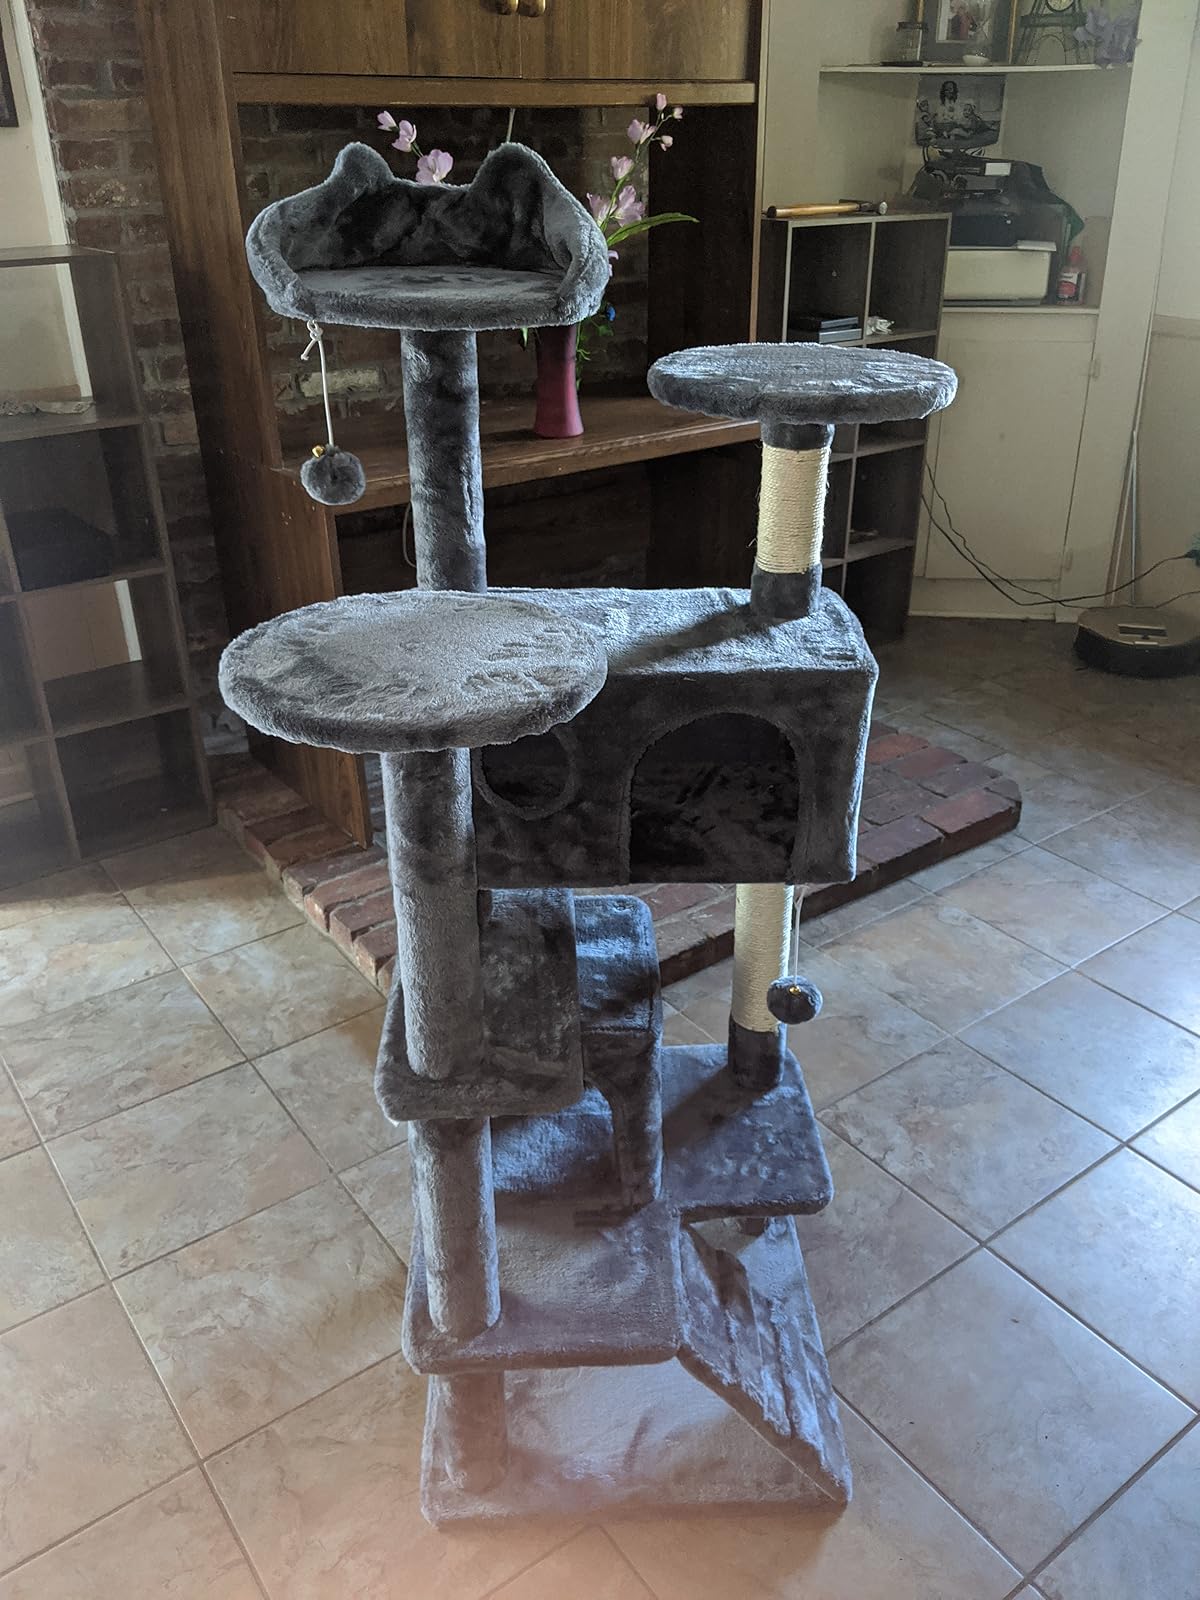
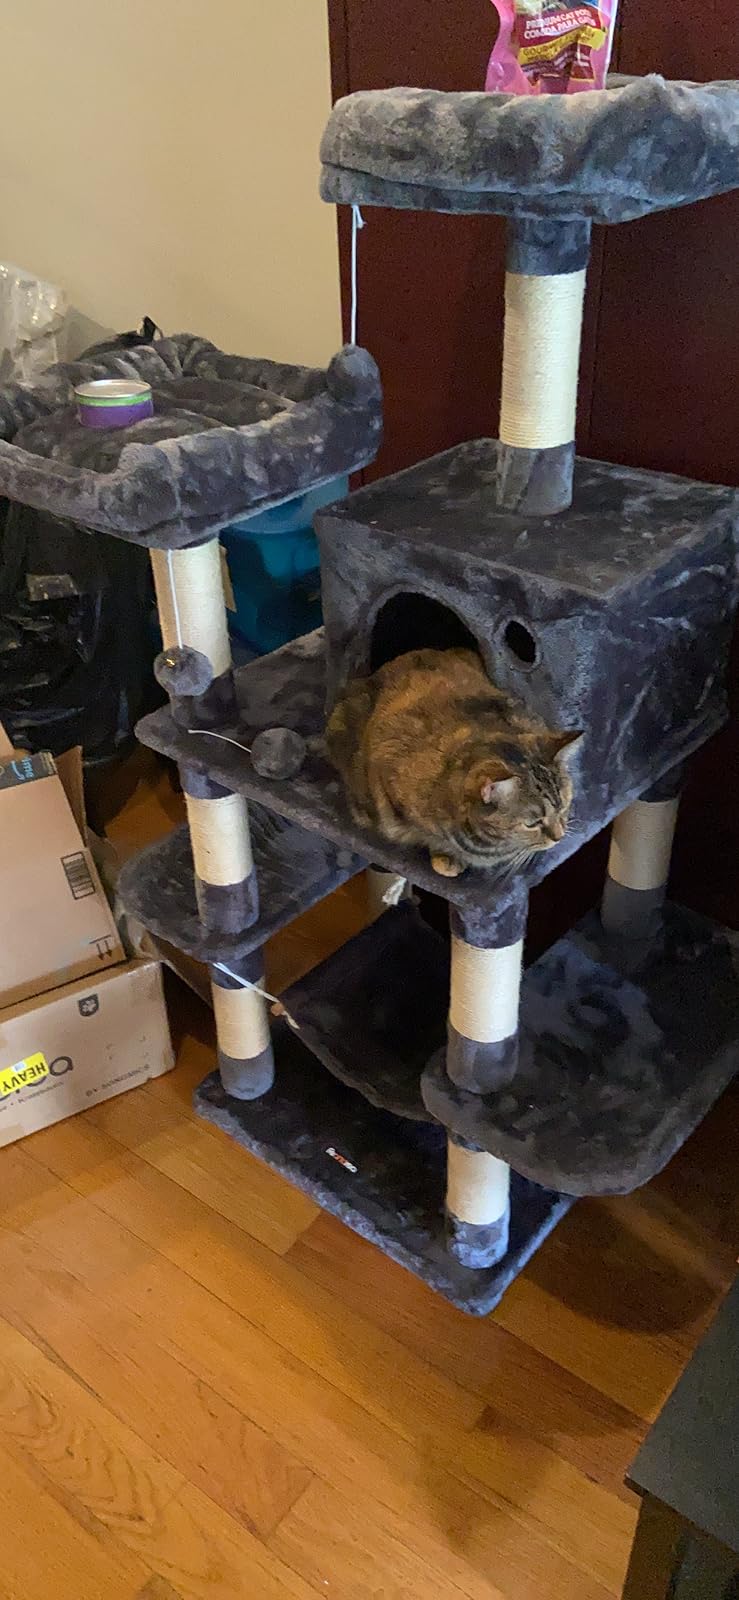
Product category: items_cat tree
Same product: no